Husborne Crawley

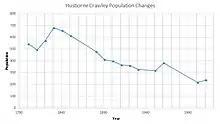
A graph showing the total Husborne Crawley Population from 1801 to 2011, as reported by the Vision of Britain website and Census information.

Husborne Crawley has a population of 237 according to the 2011 census. Increasing from a population of 217 according to the 2001 census.